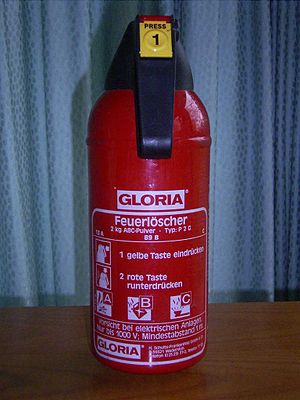
Gloria (firma)
2 kg håndbrandslukker fra Gloria
Gloria GmbH er en tysk producent af brandslukningsudstyr. Firmaet blev grundlagt i 1945 i Gütersloh, og har siden 1952 haft hovedsæde i Wadersloh.